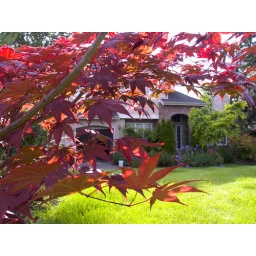
View of my house from under a tree